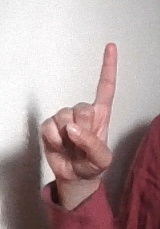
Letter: bb